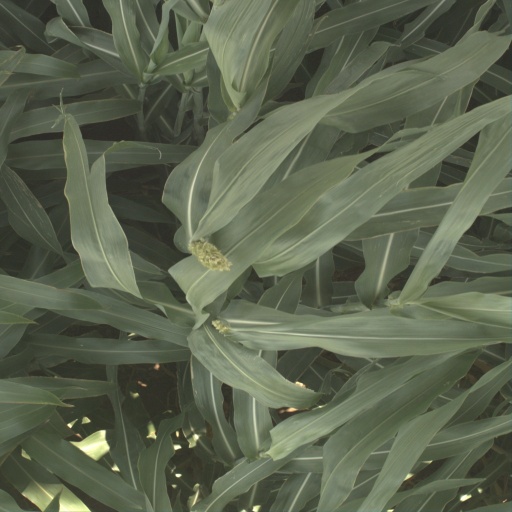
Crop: sorghum